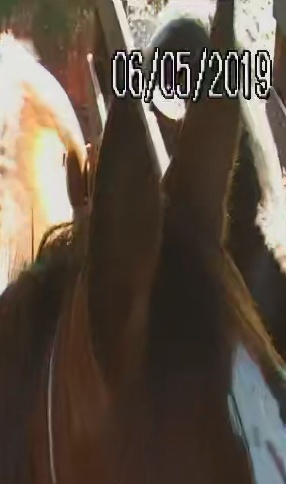
Face region: ears (position_of_ears)
Pain indicator: not_present